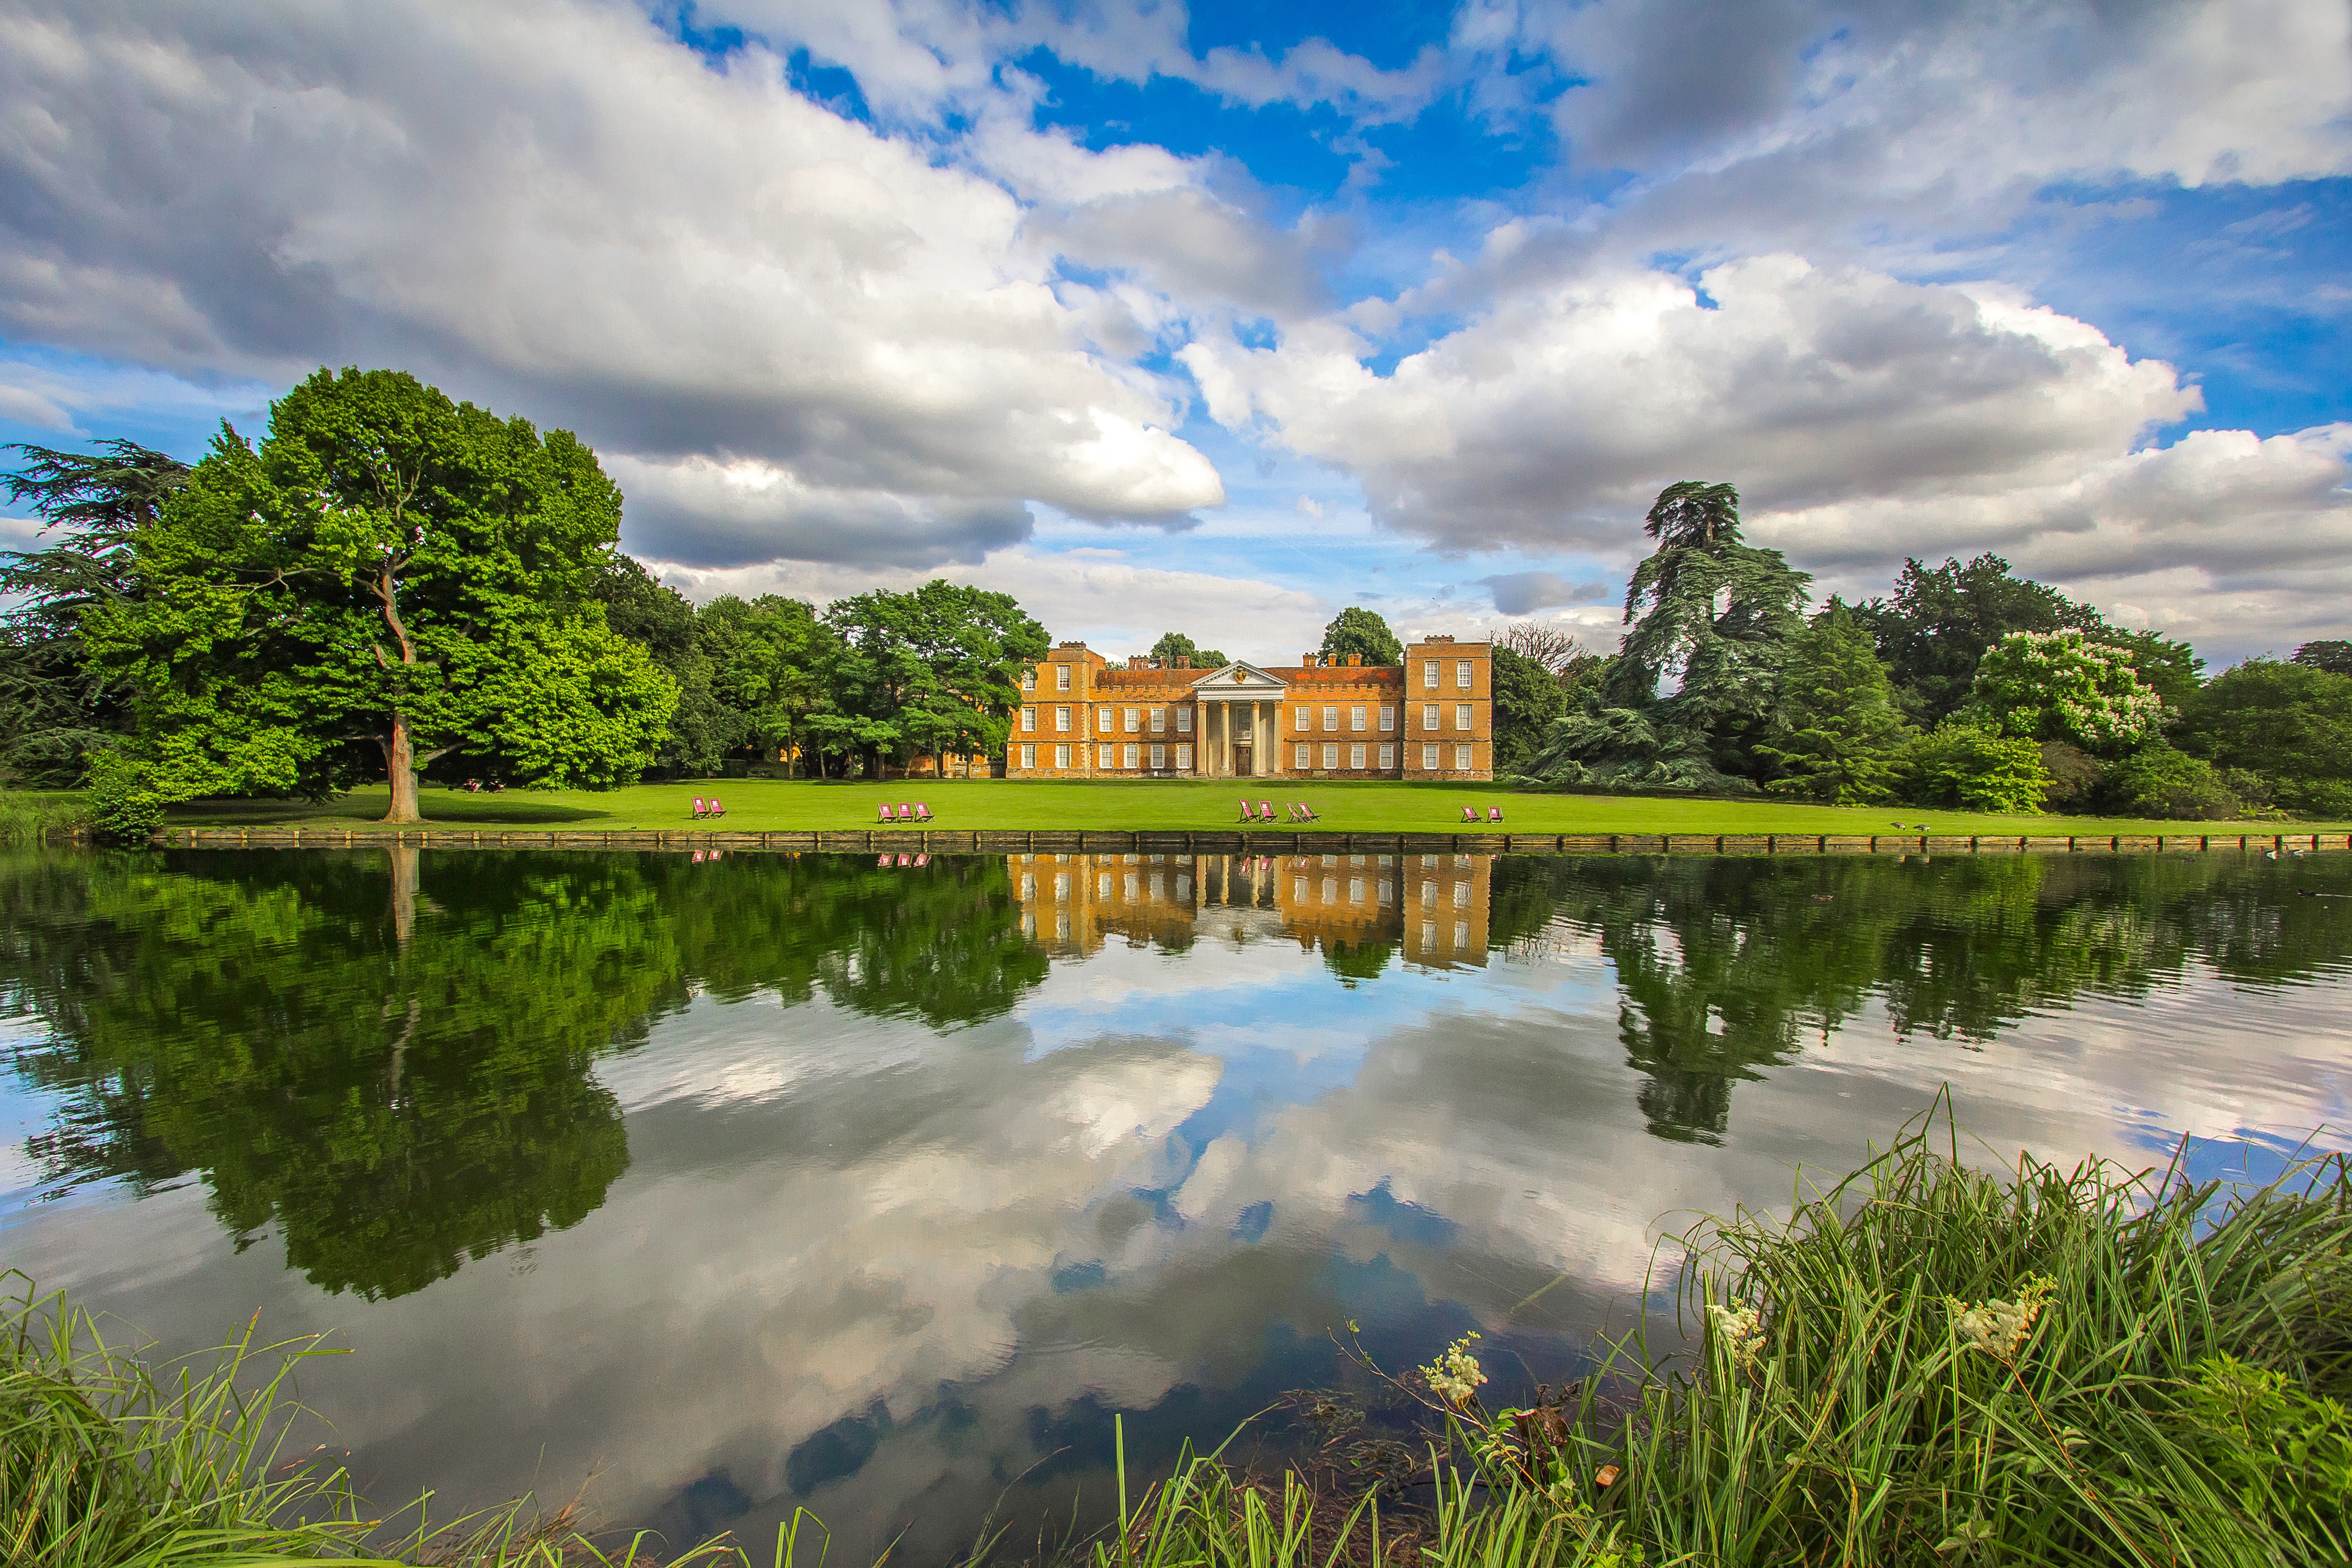
landscape, tree, water, nature, cloud, sky, flower, lake, river, pond, reflection, park, reservoir, historic building, clouds, wetland, rural area